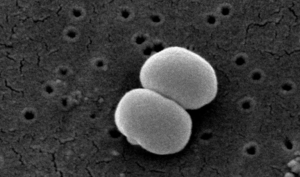
Staphylococcus epidermidis, le staphylocoque blanc, est une bactérie du genre Staphylococcus. Cette espèce gram positive fait partie des cocci. Elle est anaérobie facultative.